Peter Martyr Vermigli bibliography

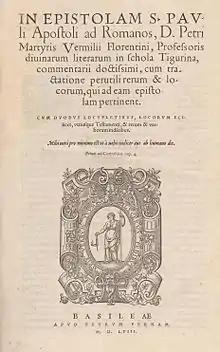
Title page of Vermigli's Romans commentary with printer's mark of woman with lamp and staff, text in Latin

Vermigli published commentaries on I Corinthians (1551), Romans (1558), and Judges (1561) during his lifetime. He was criticized by his colleagues in Strasbourg for withholding his lectures on books of the Bible for years rather than sending them to be published. Calling his lecture notes on Genesis, Exodus, Leviticus and the Minor Prophets "brief and hasty annotations", he found it difficult to find time to prepare them for publication. His colleagues edited and published some of his remaining works on the Bible after his death: prayers on the Psalms (1564) and commentaries on Kings (1566), Genesis (1569), and Lamentations (1629). Vermigli followed the humanist emphasis on seeking the original meaning of scripture, as opposed to the often fanciful and arbitrary allegorical readings of the medieval exegetical tradition. He occasionally adopted an allegorical reading to interpret the Old Testament as having to do with Christ typologically, but he did not utilize the "quadriga" method of medieval biblical interpretation, where each passage has four levels of meaning. Vermigli's command of Hebrew, as well as his knowledge of rabbinic literature, surpassed that of most of his contemporaries, including John Calvin, Martin Luther, and Huldrych Zwingli.